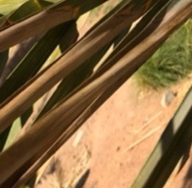
Label: Magnesium Deficiency